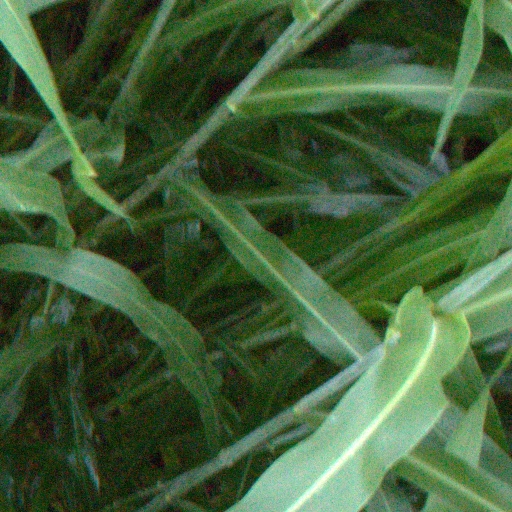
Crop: sorghum